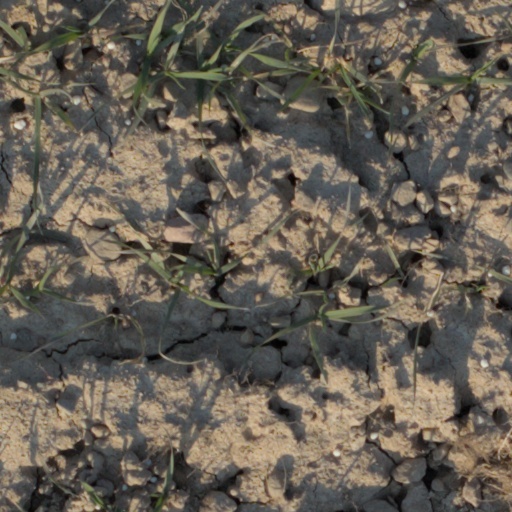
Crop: wheat